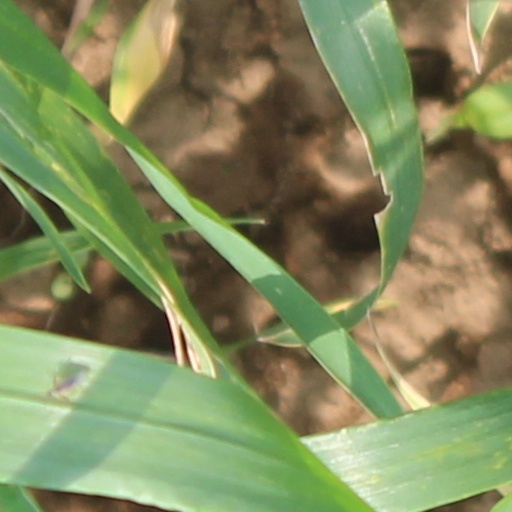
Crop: wheat